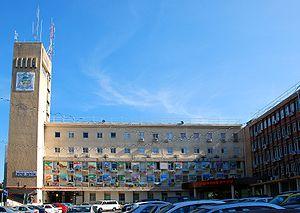
Petah Tikva est une ville d’Israël dans le District Central, au nord-est de Tel-Aviv. Le territoire de la commune couvre 39 km² et sa population en 2018 est de 244 275 habitants. Elle est considérée comme la « Mère des Moshavot » en terre d’Israël.